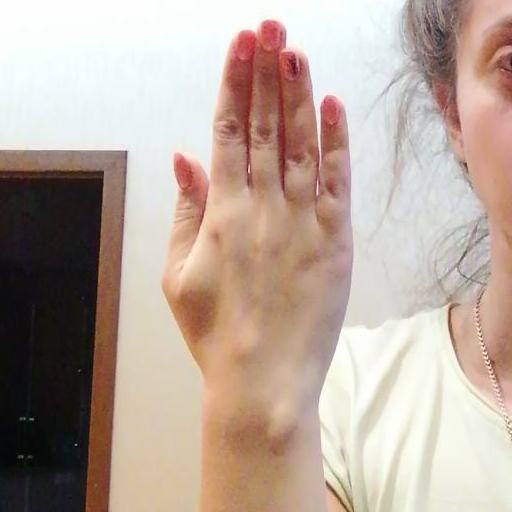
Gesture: stop_inverted